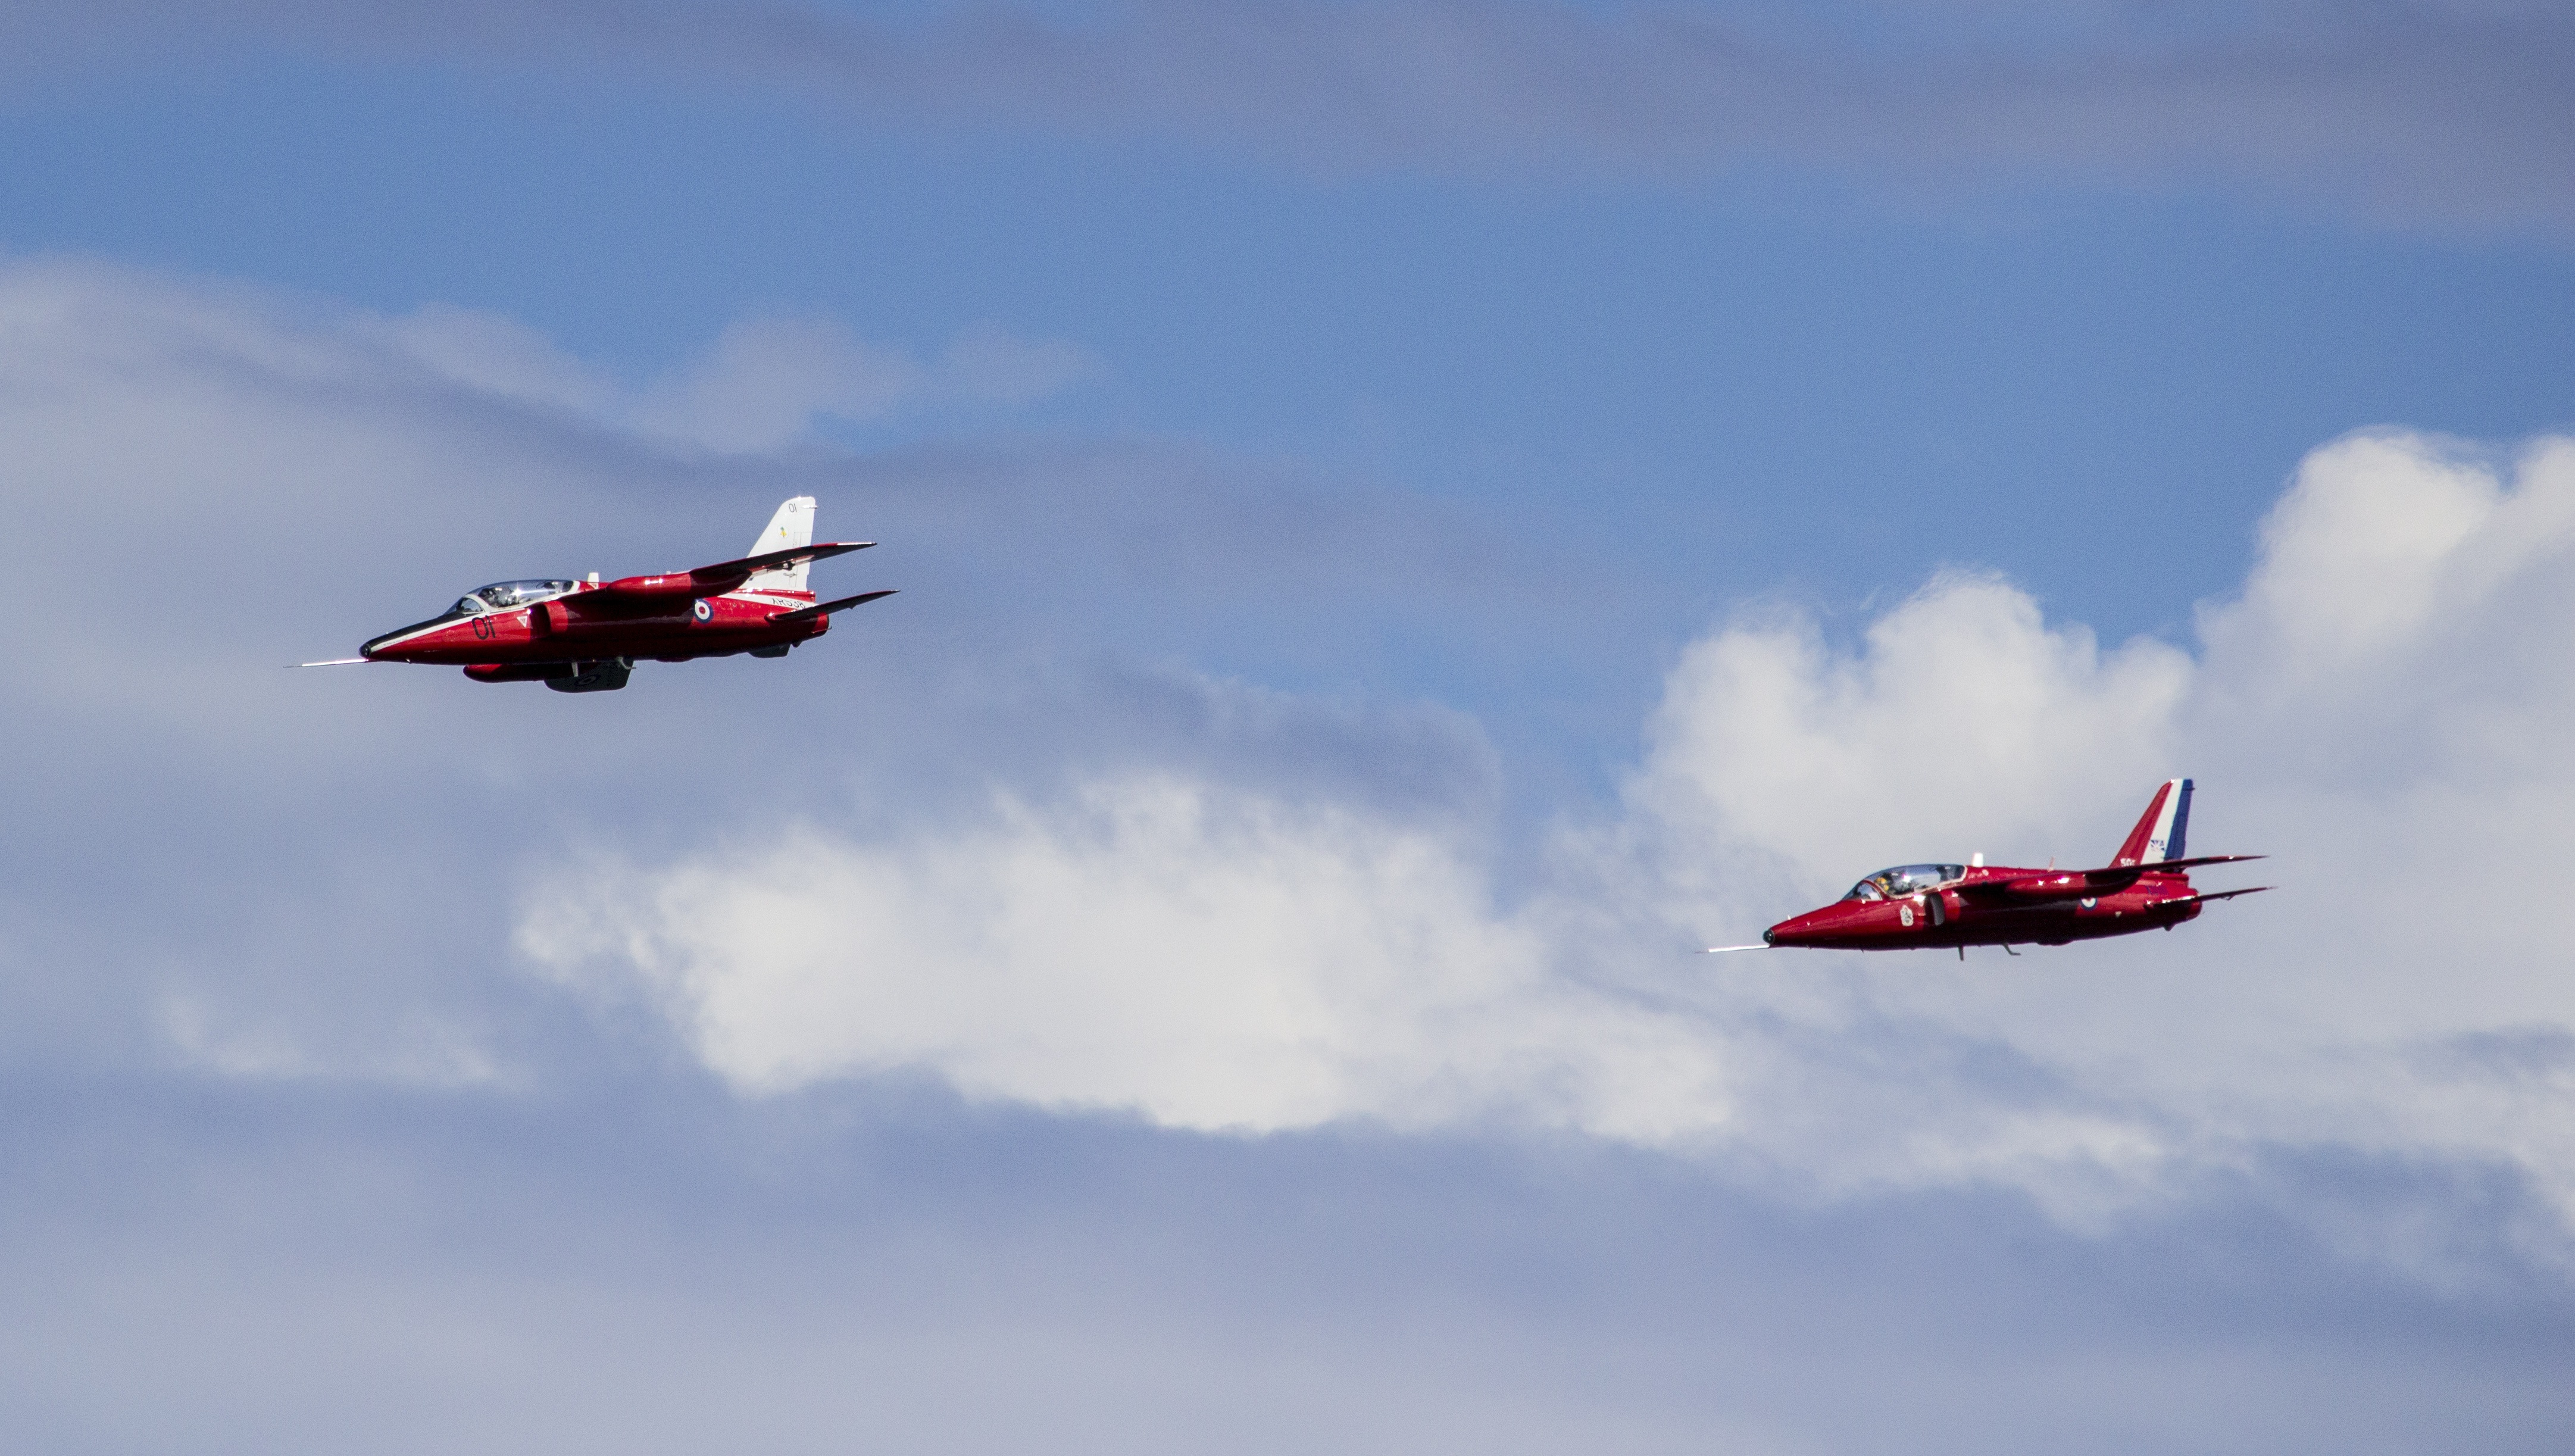
wing, airplane, plane, aircraft, vehicle, airline, aviation, show, flight, toy, airliner, event, special, airshow, raf, takeoff, gnat, air show, air force, jet aircraft, aerobatics, fighter aircraft, military aircraft, monoplane, atmosphere of earth, general aviation, air racing, xr538